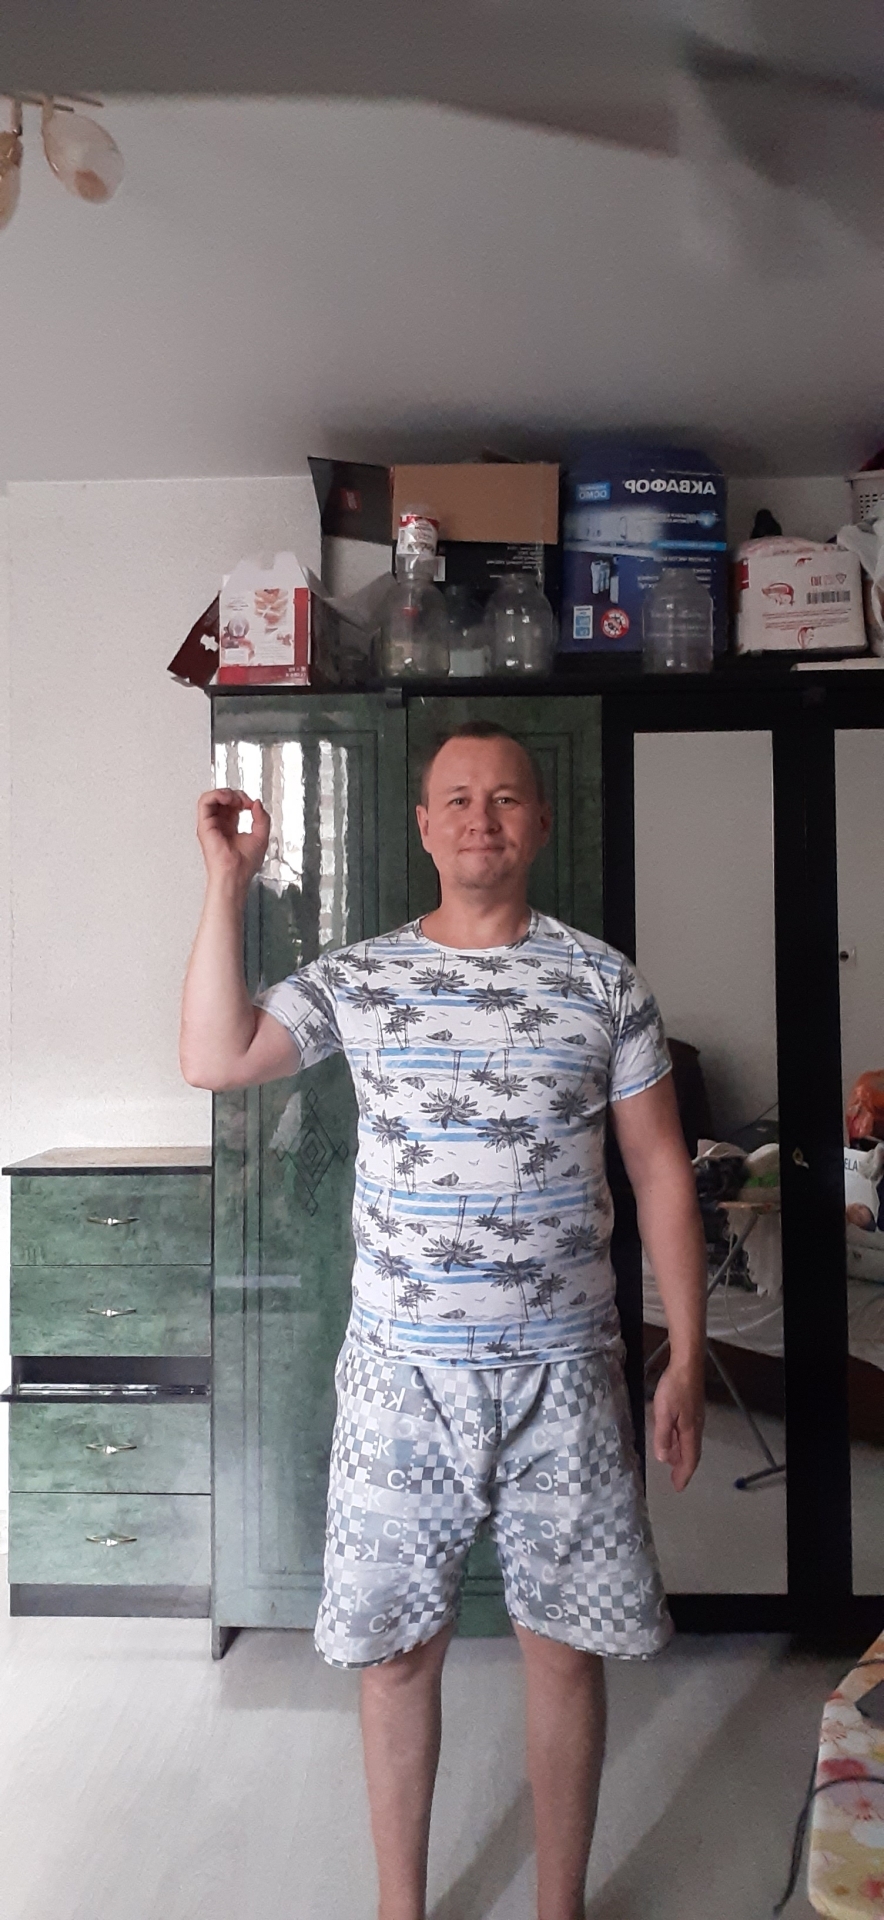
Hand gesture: grip